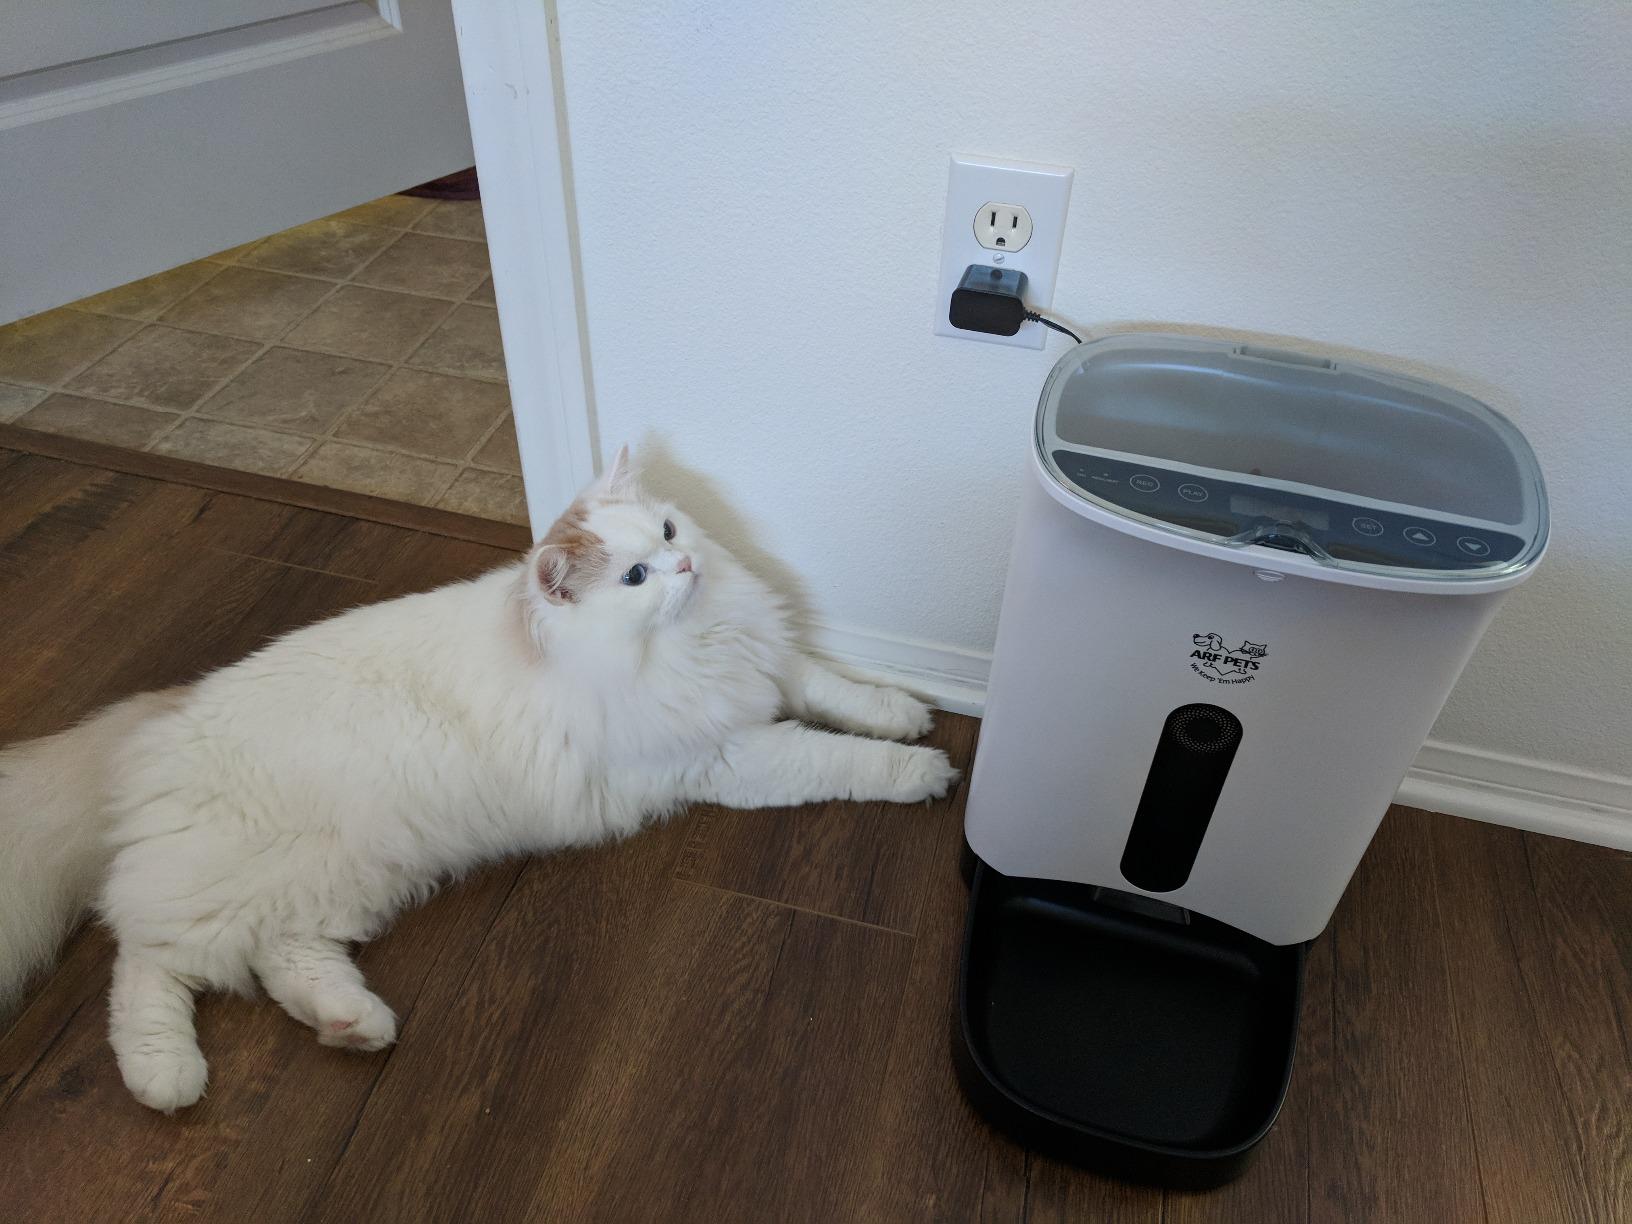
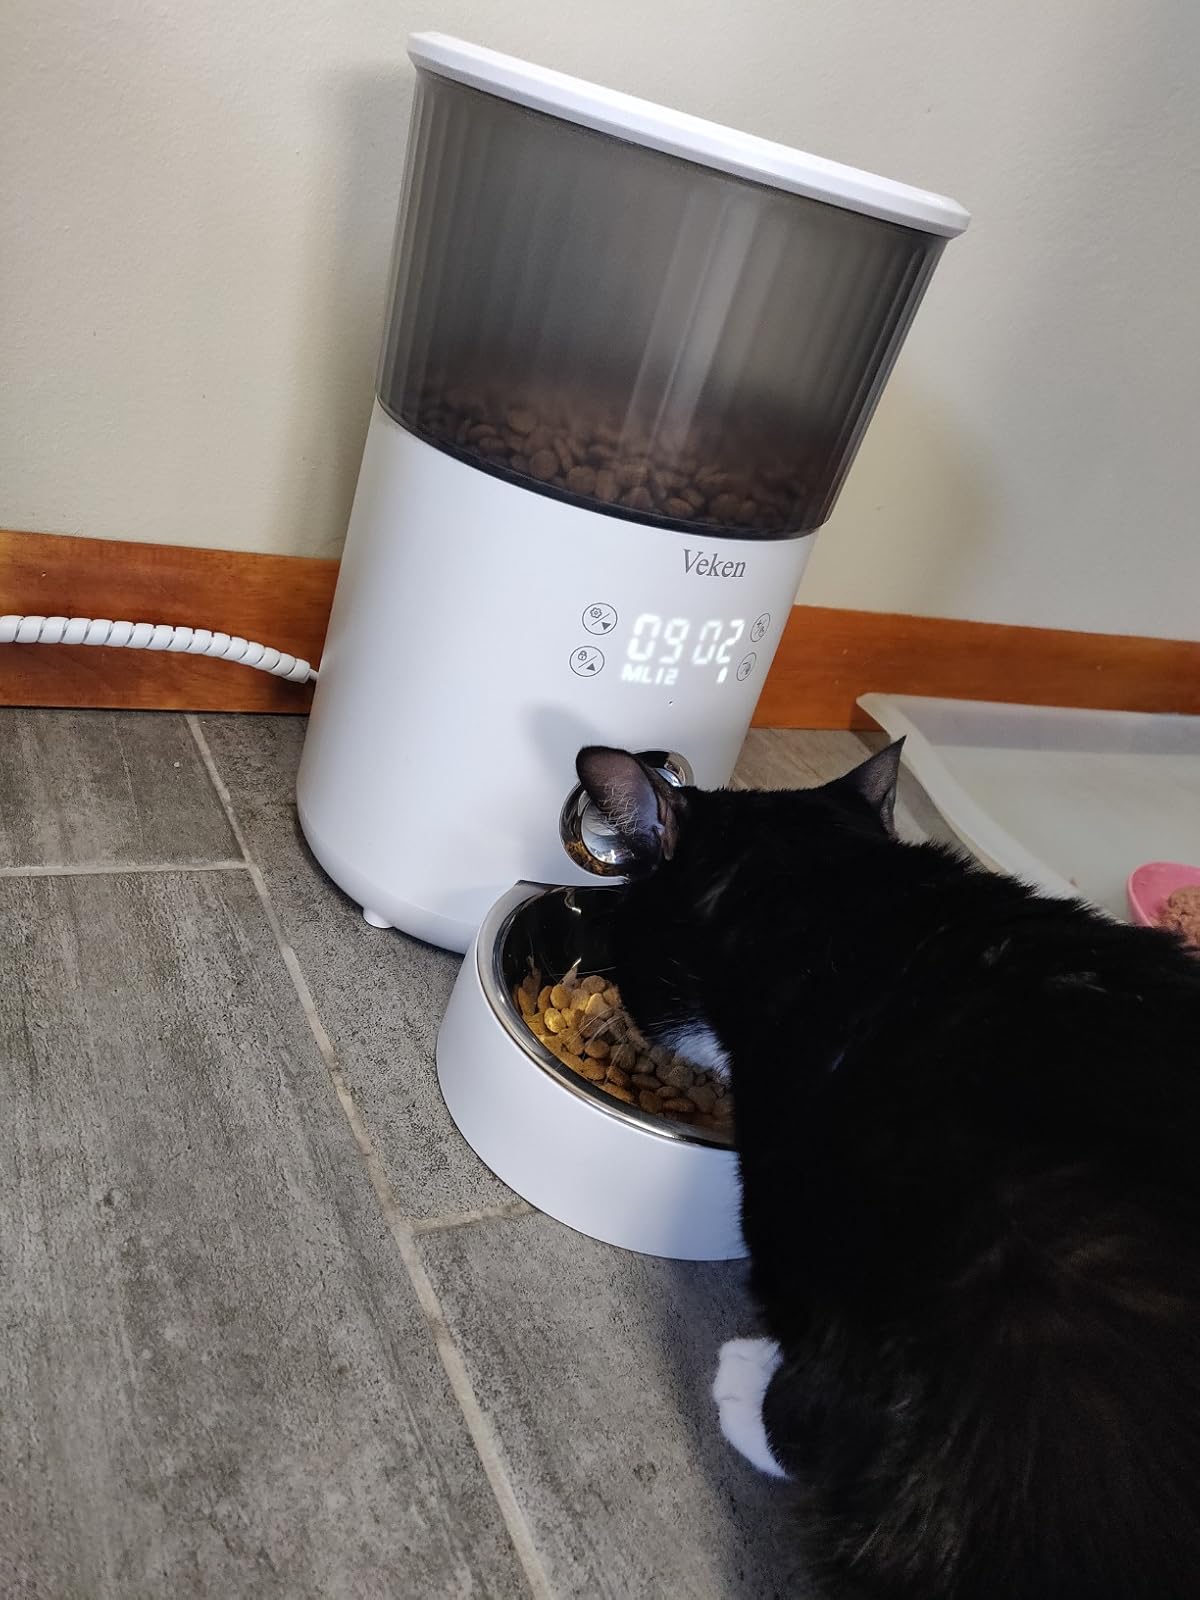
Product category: items_feeder
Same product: no